Public Strain

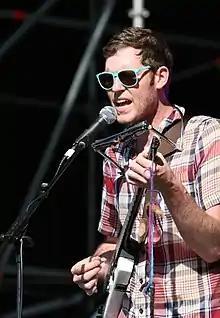
Chad VanGaalen contributed to the album's abrasive sound and was a friend of the band.

After promoting their debut album "Women" in 2008, the band felt the pressures of extensive touring and began recording "Public Strain" soon after finishing their tour— the members lived in a house together with a place in their basement that was used to jam for hours at a time. The album was produced by Chad VanGaalen, who also worked on Women's first album. It was the first to be recorded in VanGaalen's new studio space called Yoko Eno. Patrick Flegel, a guitarist and front man of the band, would describe the recording process as a "slog", but with similar or the same experimentation techniques as "Women". Flegel would create a sloppy demo of a track and slowly piece it together with VanGaalen, relatives of VanGaalen, and the band members, a process which he described as "debaucherous". Drummer Michael Wallace was not particularly involved in the songwriting process but acknowledged Women's influence from the Velvet Underground, especially Moe Tucker. Wallace was also influenced by his knowledge gained in India before joining Women.